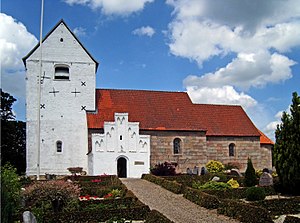
Vammen Kirke
Vammen Kirke set fra syd
fra syd
Vammen Kirke ligger på en banke nordligst i byen og består af romansk apsis, kor og skib med to sengotiske tilføjelser – tårn mod vest og våbenhus ud for syddørren. De romanske bygningsdele er opført af granitkvadre. Tårn og våbenhus, som blev bygget 2-3 hundrede år senere, er langt dårligere arbejde, udført af genbrugte kvadersten og munkesten i broget forvirring, dog har tårnets nordside en smuk bindingsværksgavl. Kirken er meget bred af en landsbykirke at være og er meget enkel og ren i sine linjer.